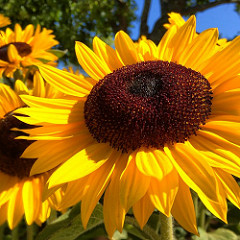
Flower: sunflower